2022 PSA Annual Awards

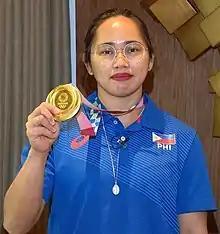
Weightlifter Hidilyn Diaz with her gold medal.

The PSA awards is set to be led by weightlifter Hidilyn Diaz who will be named as the PSA Athlete of the Year for the third time (Diaz bagged the same award in 2016 and 2018); for her feat of clinching the Philippines first ever Olympic gold medal at the 2020 Summer Olympics in Tokyo.